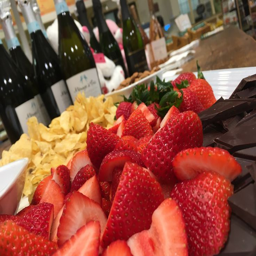
the most traditional way to romance your partner ... strawberries , chocolate , and champagne !